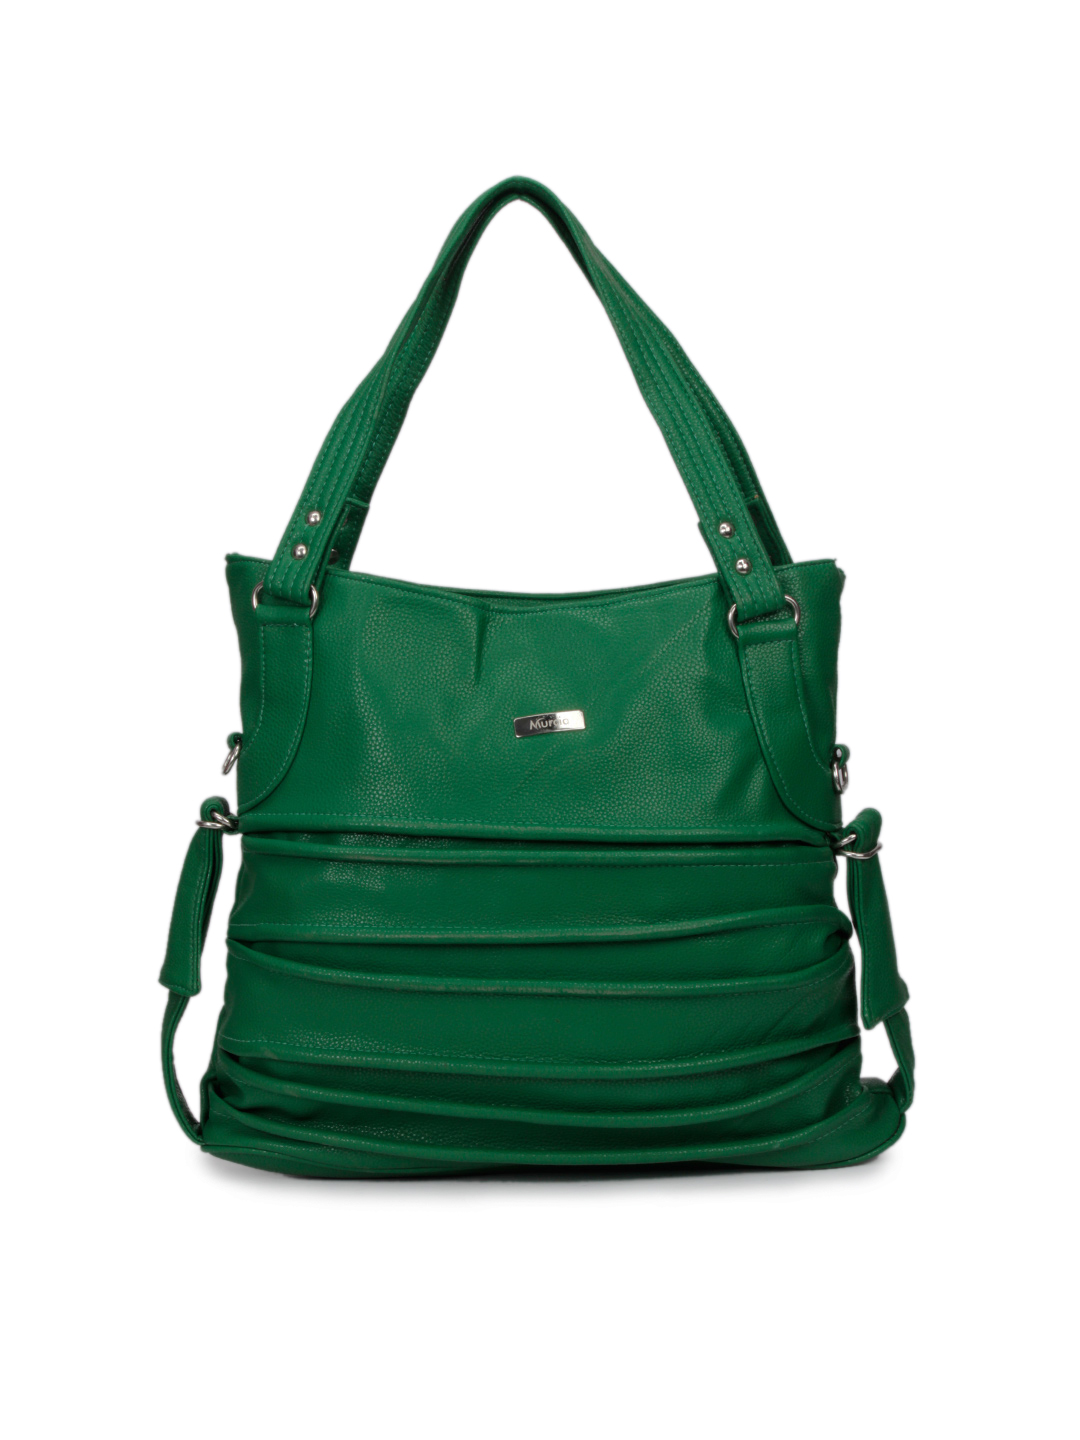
Murcia Women Green Handbag
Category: Accessories / Bags / Handbags
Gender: Women
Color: Green
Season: Winter 2015
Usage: Casual